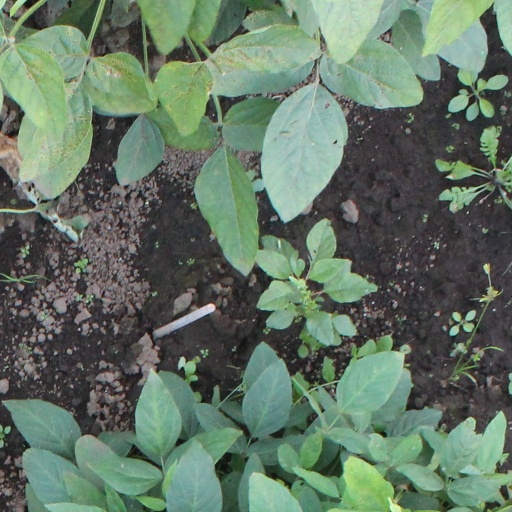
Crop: soybean